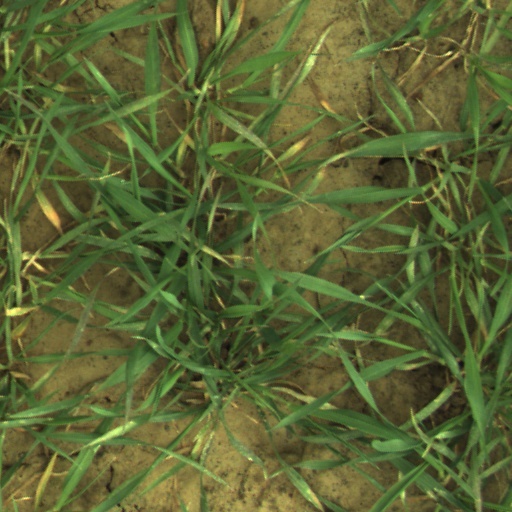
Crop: wheat